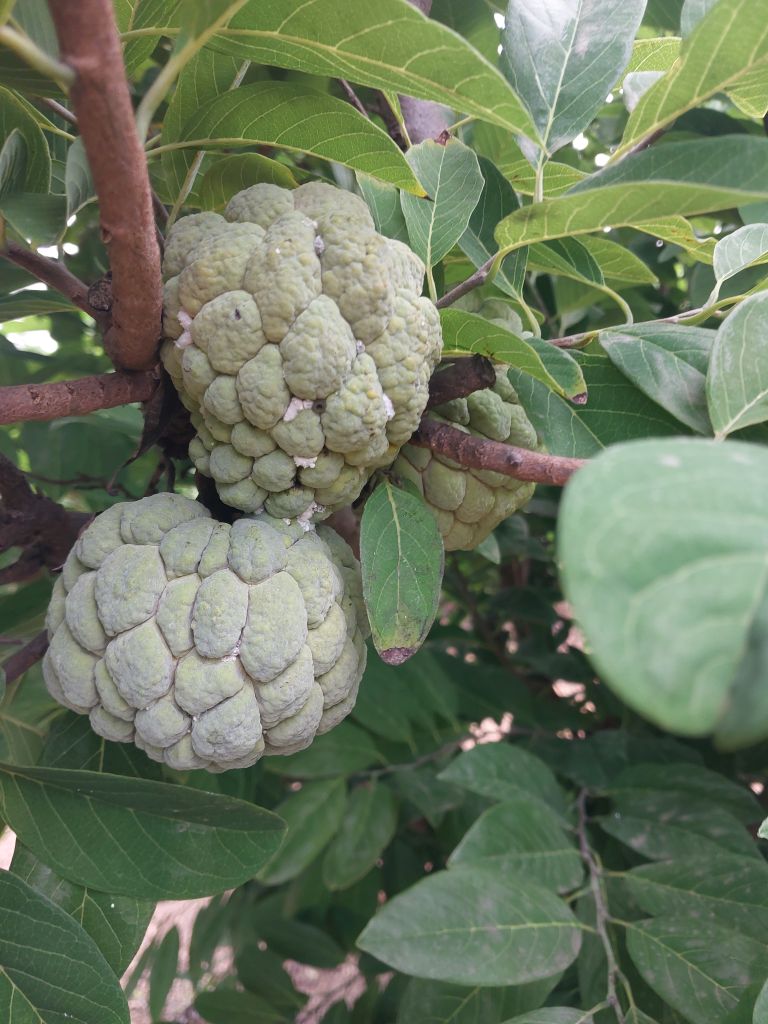
Disease label: Mealy Bug